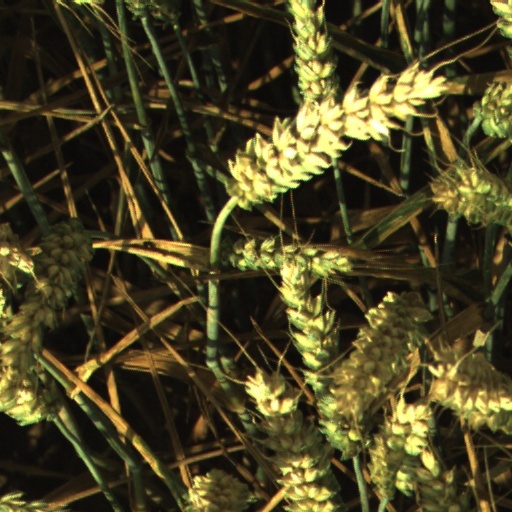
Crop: wheat